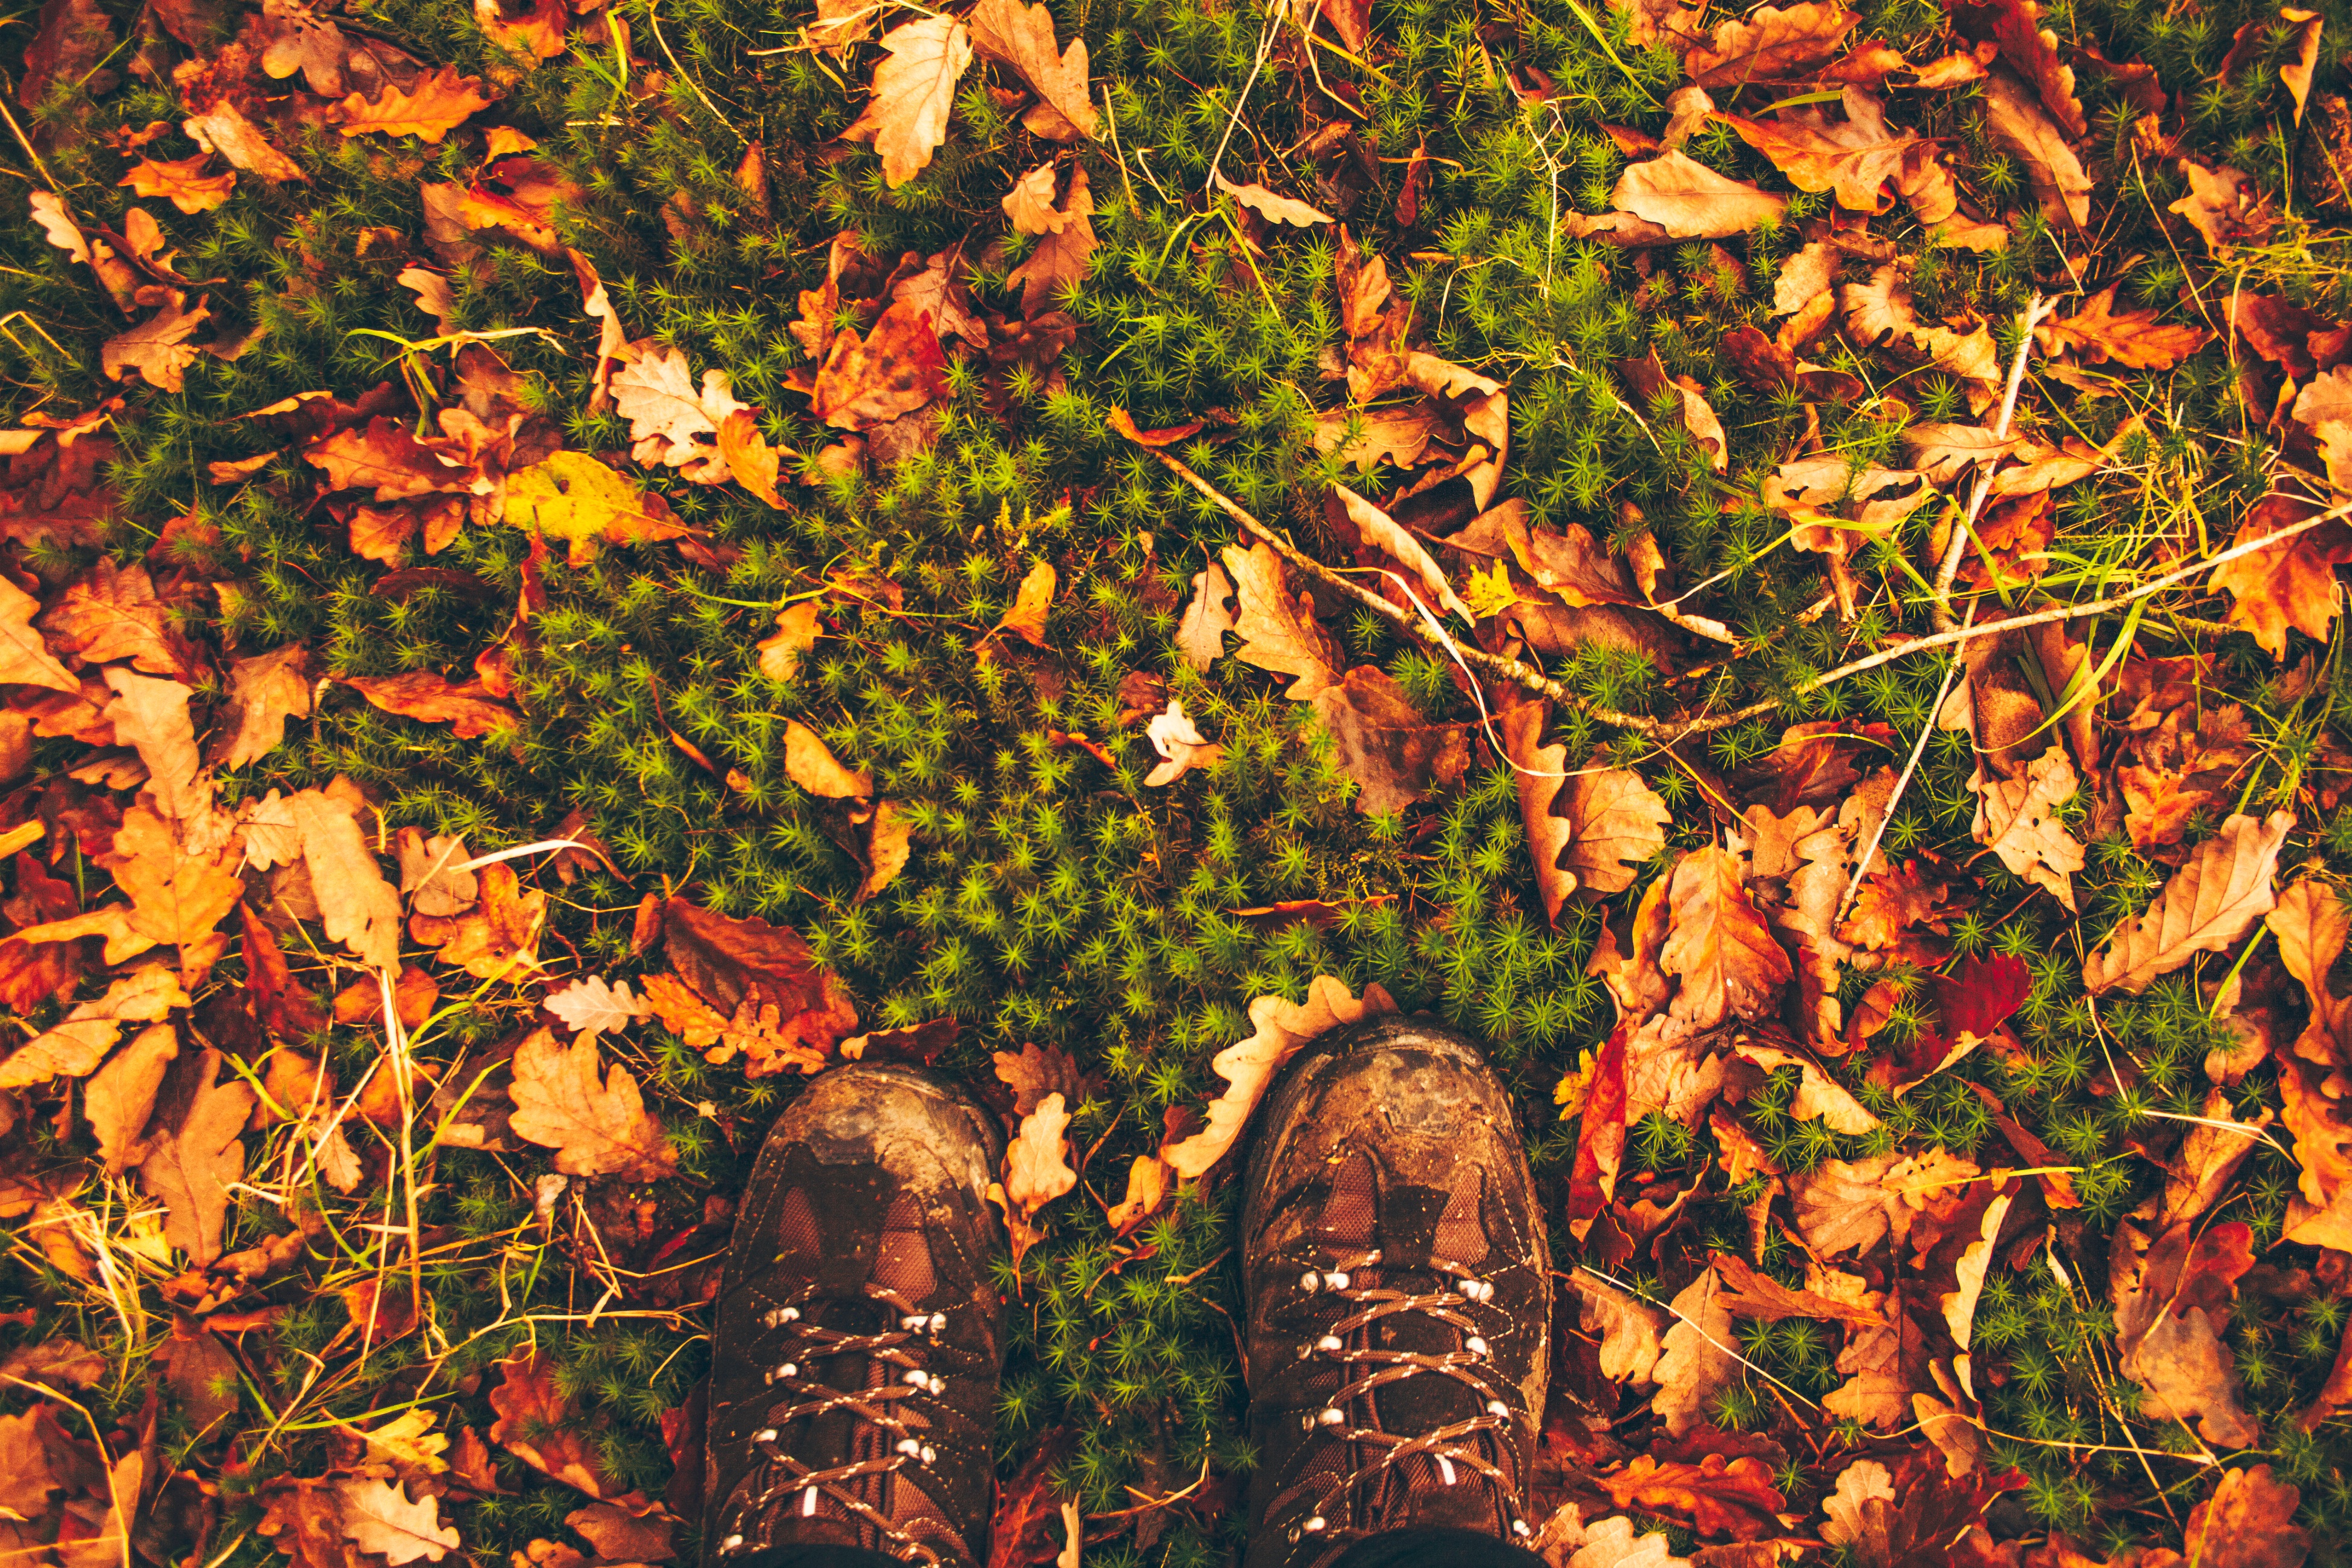
tree, branch, plant, leaf, flower, autumn, botany, flora, season, deciduous, woodland, flowering plant, woody plant, land plant